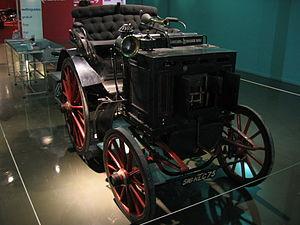
La Panhard & Levassor Type A ou Type P2C et Type P2D est une automobile du constructeur automobile français Panhard & Levassor. Produite à 195 exemplaires entre 1890 et 1896, elle est considérée avec son moteur Daimler Type P, comme la première voiture à moteur à essence produite en série de l'histoire de l'automobile.
Panhard & Levassor est un constructeur automobile français dont l'activité civile a été arrêtée en 1967, après sa reprise par Citroën. L'entreprise, rachetée en 2012 par Renault Trucks Defense, est devenue sous le nom de Panhard Defense constructeur de véhicules militaires, essentiellement des blindés légers 4 × 4, produits en France dans deux usines à Marolles-en-Hurepoix et Saint-Germain-Laval.
La Cité de l'automobile - Musée national - Collection Schlumpf de Mulhouse, en Alsace, abrite la plus importante collection de voitures du monde - plus de 500 véhicules - dont la célèbre collection Schlumpf des frères Schlumpf. Le musée, qui est hébergé dans une ancienne usine de filature textile des frères Schlumpf datant de 1880, classée aux monuments historiques, s'étend sur plus de 20 000 m².